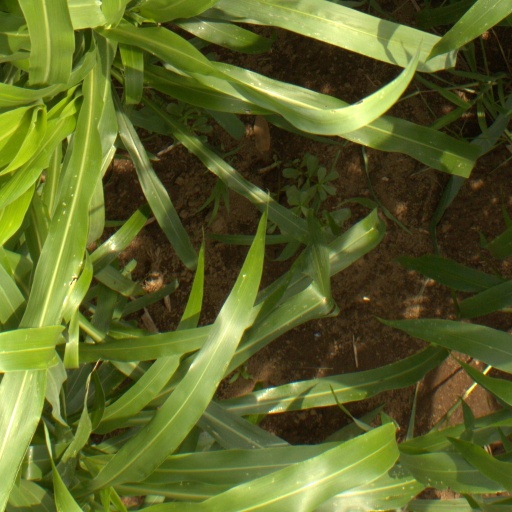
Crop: sorghum